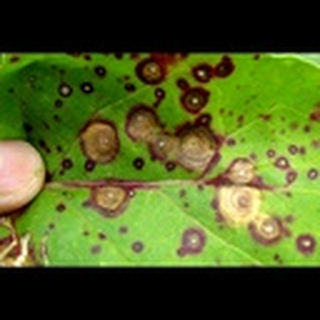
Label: cotton_target_spot